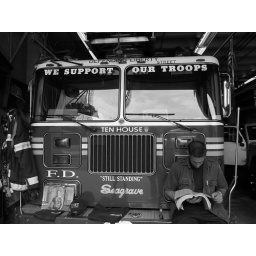
across the street from ground zero.... you can see the new construction of the sight in the reflection.